Great Game

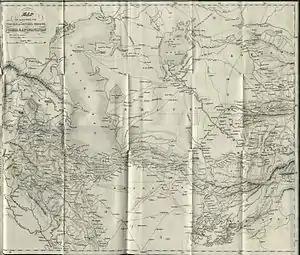
Map of northern Persia and northern Afghanistan in 1857 showing Khiva, Bukhara, and Kokand that form modern Turkmenistan and Uzbekistan

In 1838, Colonel Charles Stoddart of the East India Company arrived in the Emirate of Bukhara to arrange an alliance with Nasrullah Khan. Nasrullah Khan had Stoddart imprisoned in a vermin-infested dungeon because he had not bowed nor brought gifts. In 1841, Captain Arthur Conolly arrived to try to secure Stoddart's release. He was also imprisoned and on 17 June 1842 both men were beheaded. On hearing of the execution of the two British officers, Emperor Nicholas I of Russia would no longer receive Bukhara's gifts or emissaries, and its ambassador was turned back at Orenburg with a message that the Emperor would no longer have anything to do with the Emir of Bukhara. After its two representatives were executed in Bukhara, Britain actively discouraged officers from traveling in Turkestan.